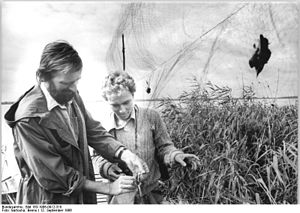
Putzarer See
Fuglebeskyttelsesaktion ved Putzarer See 1986
Putzarer See er den største sø i Amt Anklam-Land, i Landkreis Vorpommern-Greifswald, i den tyske delstat Mecklenburg-Vorpommern. Den ligger sydøst for landsbyen Putzar i kommunen Boldekow i et Naturschutzgebiet af samme navn. Den er ca. 2,5 kilometer lang, og en bredde på omkring 980 m; Den er meget lavvandet, med en gennemsnitsdybde på 0,4 meter.